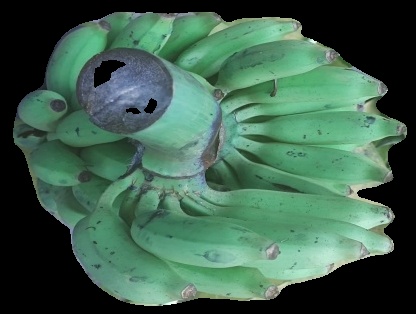
Variety: elakki-bale
Grade: grade2